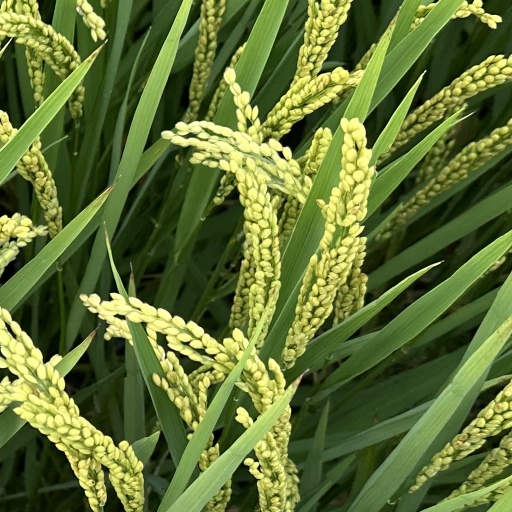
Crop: rice